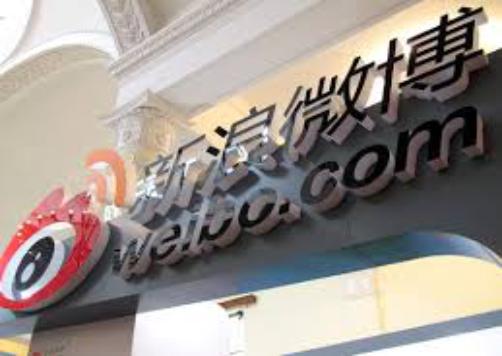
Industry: Leisure